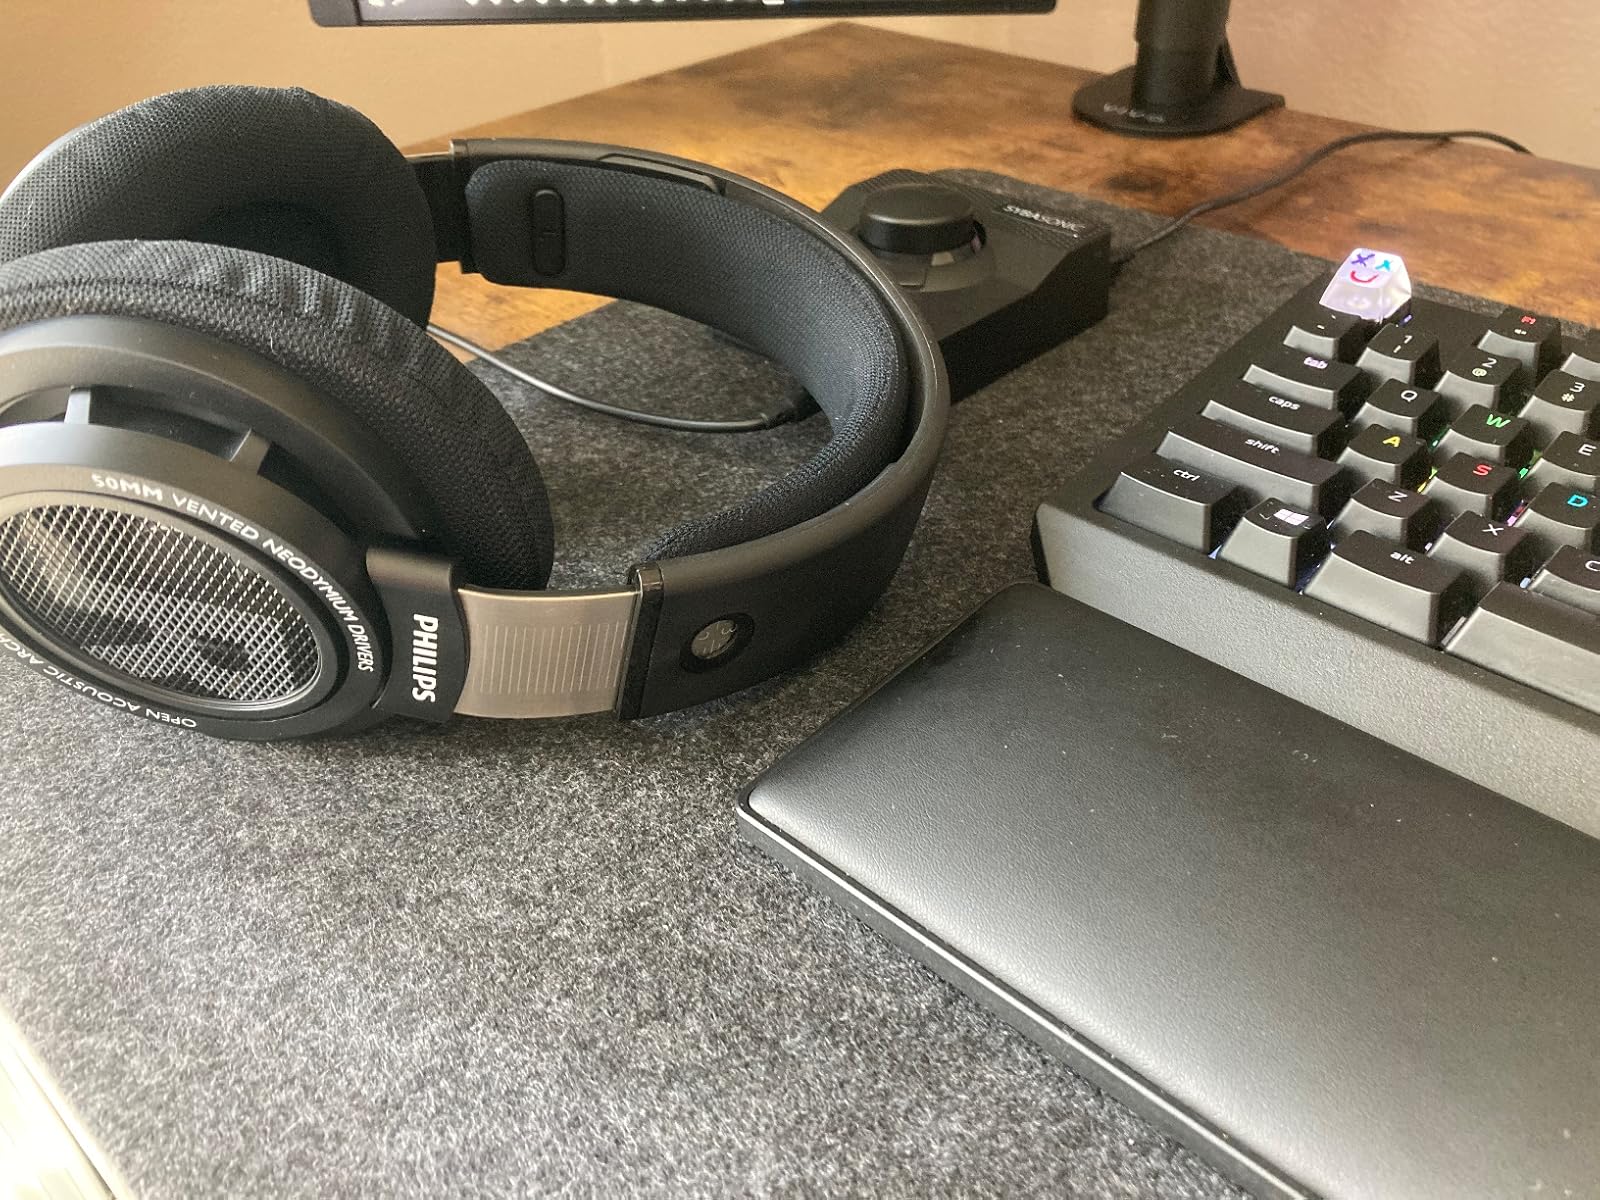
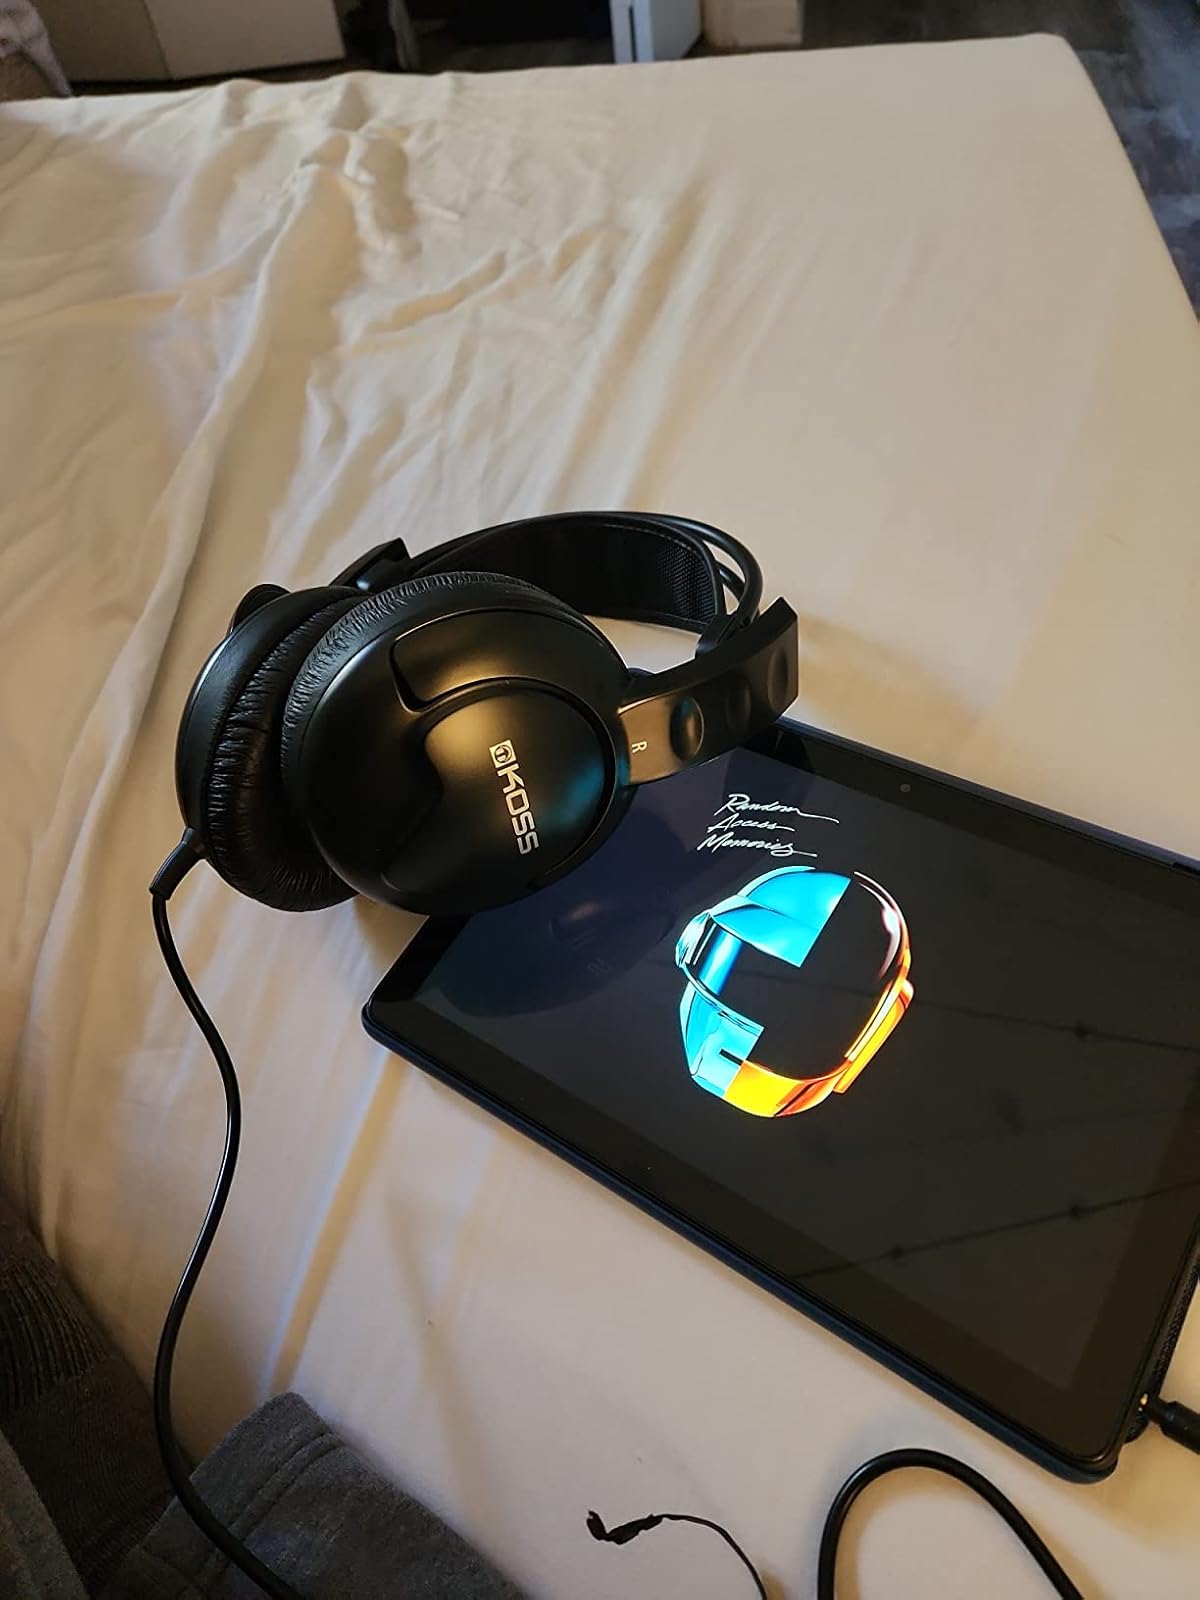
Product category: headphones
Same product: no